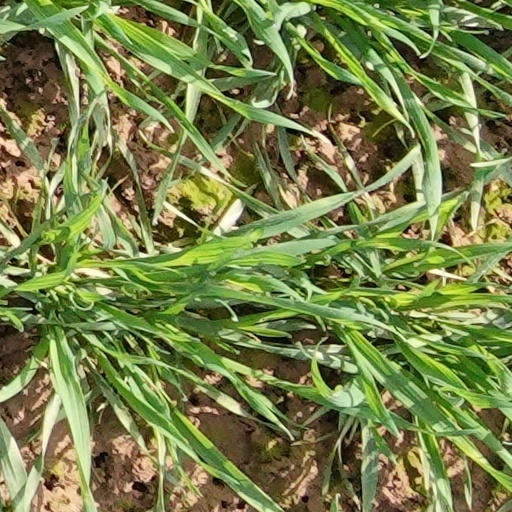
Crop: wheat